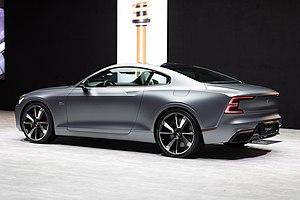
Polestar est un constructeur automobile du groupe Geely et la division performance de Volvo Cars Corporation, basée à Göteborg en Suède.